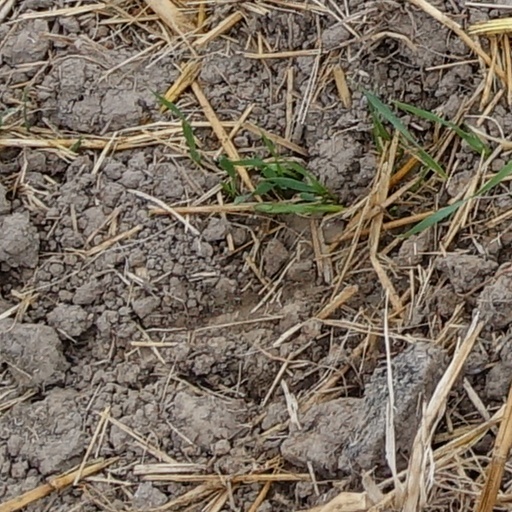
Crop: wheat